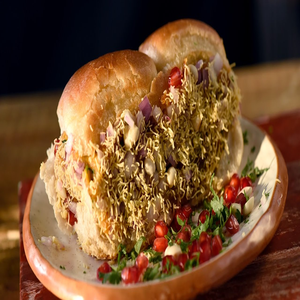
Dish: dabeli